Rachel Notley

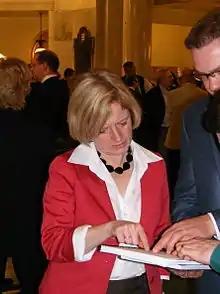
Rachel Notley as an MLA in 2009

In 1991, Notley led the election-planning subcommittee for the Alberta NDP. However, the party lost in the 1993 provincial election and was shut out of the legislature. In 2000, after the resignation of Pam Barrett as the Alberta NDP leader and MLA for Edmonton-Highlands, Notley re-entered Alberta provincial politics. She travelled to Edmonton to assist Brian Mason in retaining the seat for the Alberta NDP.